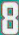
Number: 8